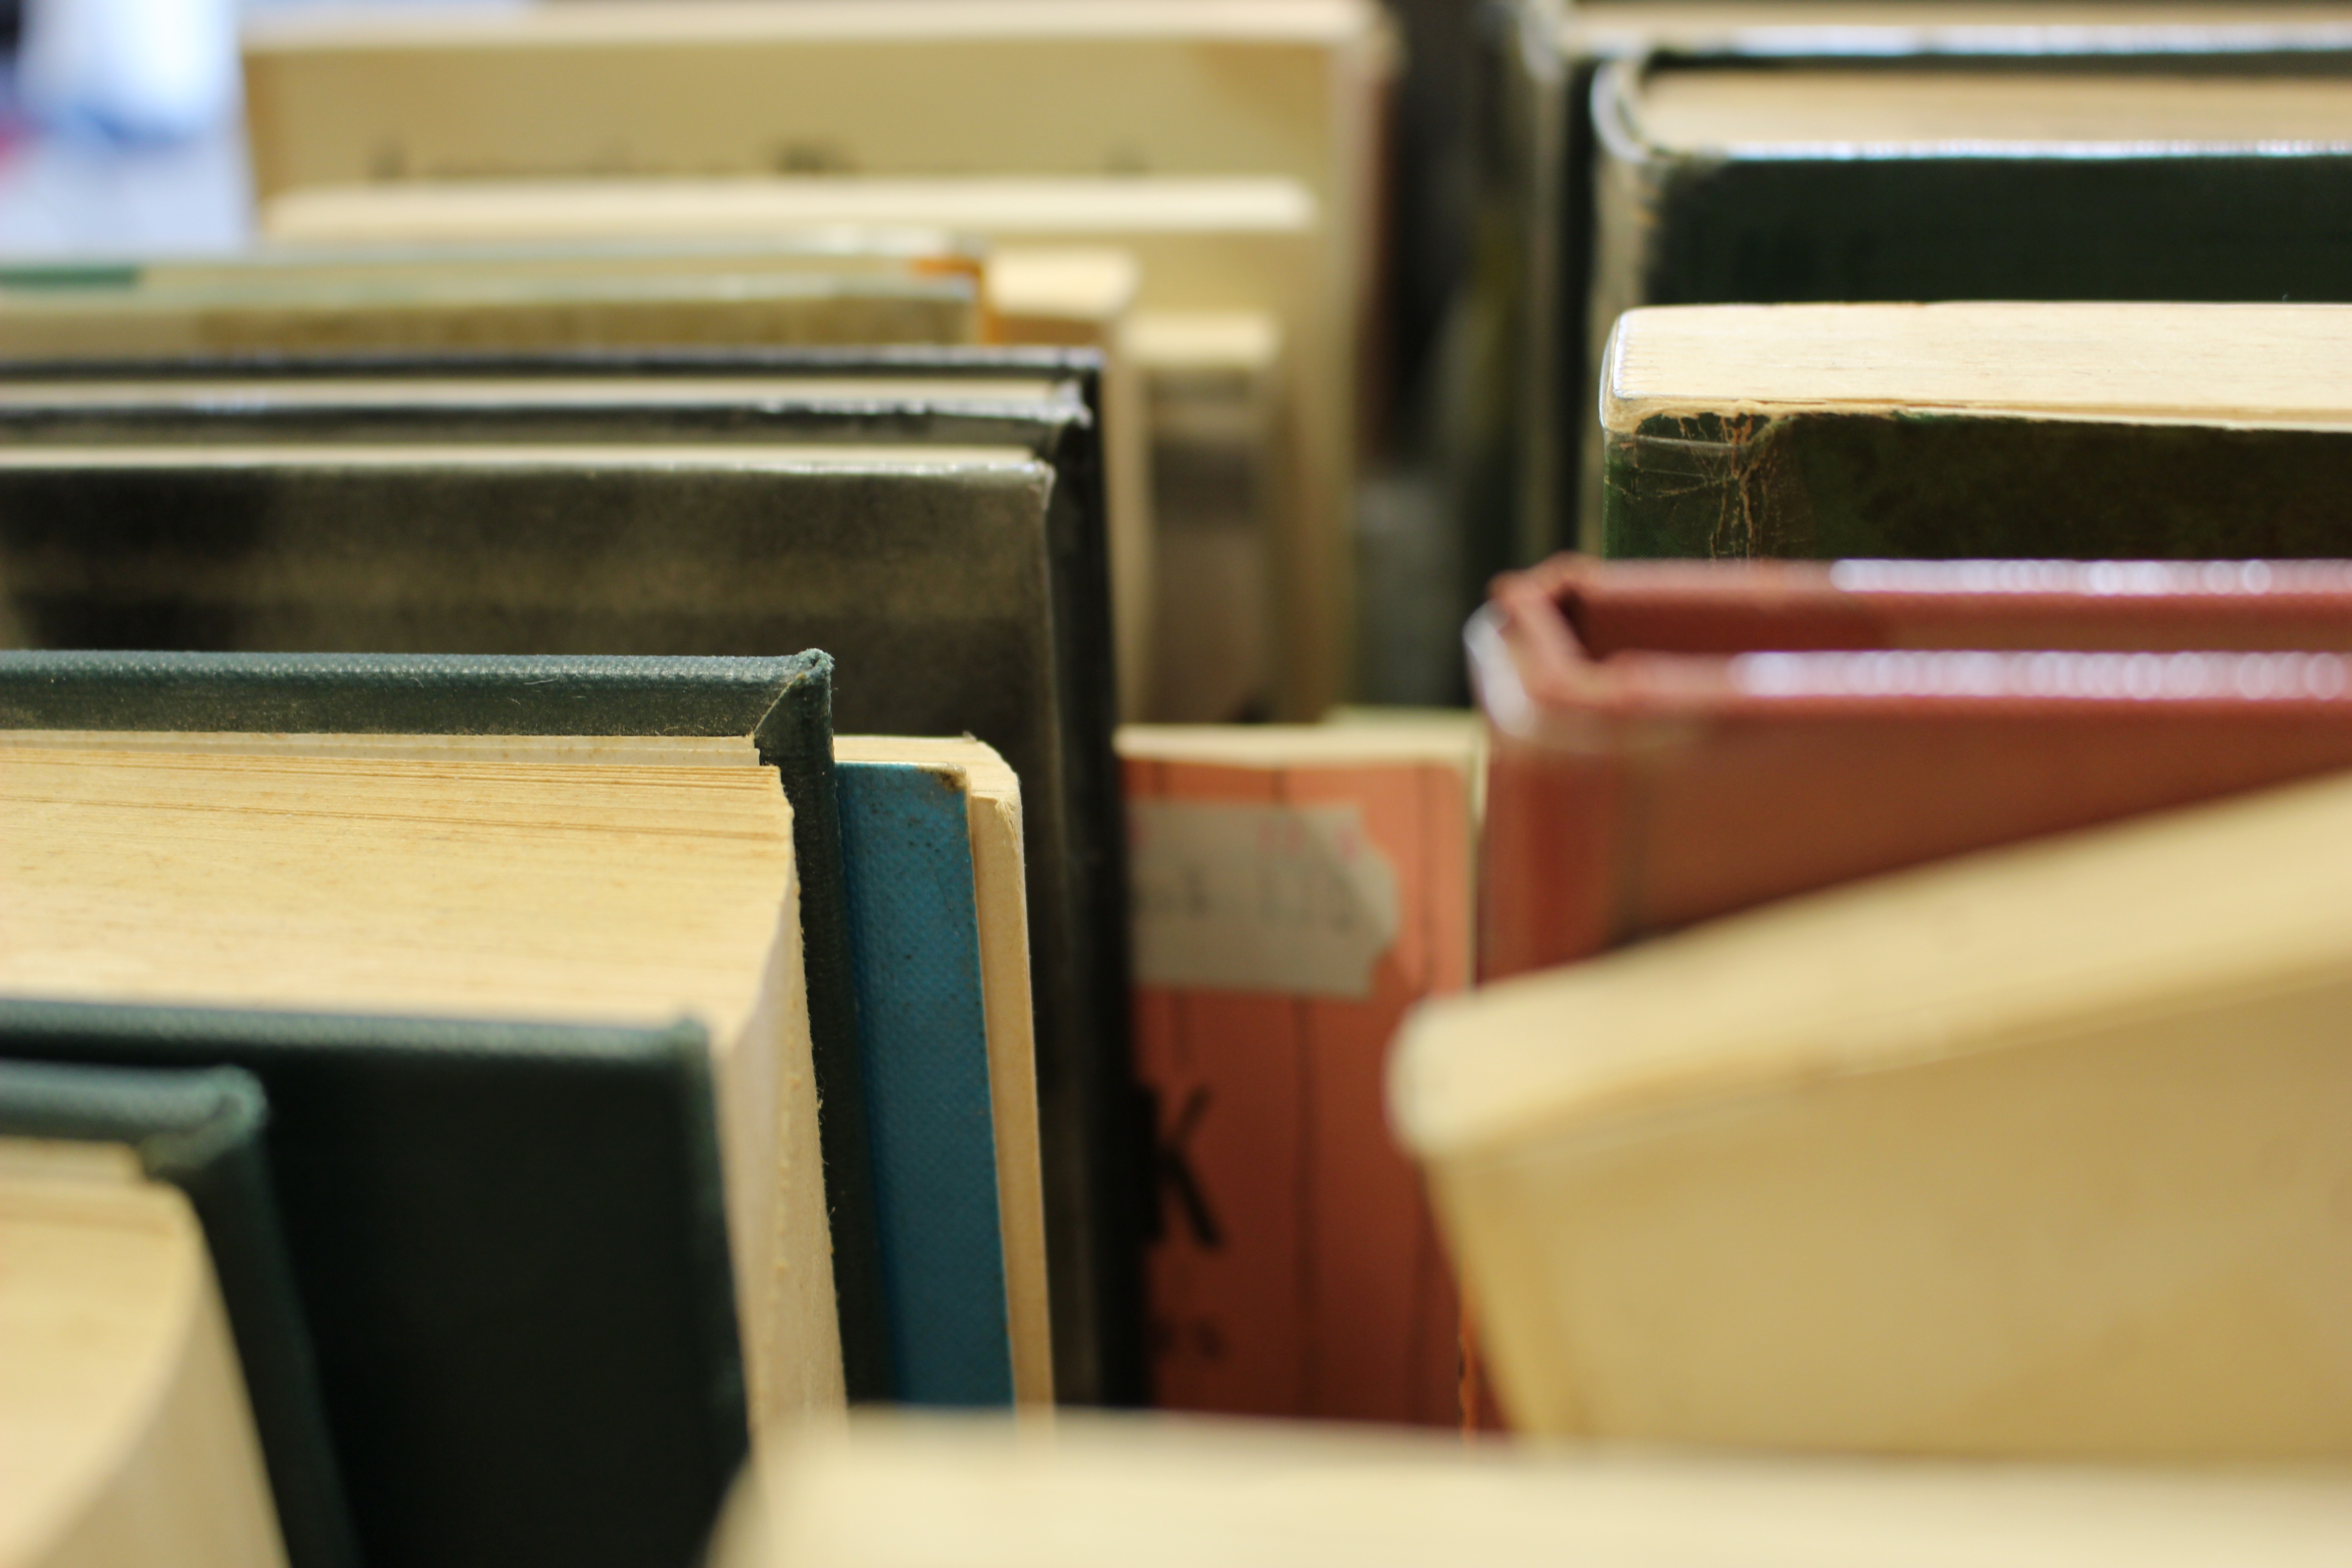
writing, wood, color, piano, furniture, room, education, close up, art, library, books, university, learning, shape, college, academic, knowledge, library books